TKOL RMX 1234567

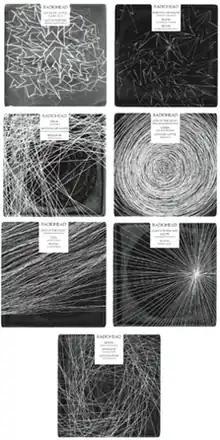
Artwork for the singles compiled on "TKOL RMX 1234567"

The first seven remixes were released as 12-inch vinyl singles through XL Recordings on Radiohead's Ticker Tape Ltd. imprint label, and are compiled on "TKOL RMX 1234567". The eighth single, "TKOL RMX8", was finished too late for inclusion on the album and was released as a download. A remix of "Bloom" by Jamie xx, previously released on the "TKOL RMX8 "single", "was released as a vinyl single on 23 January 2012.